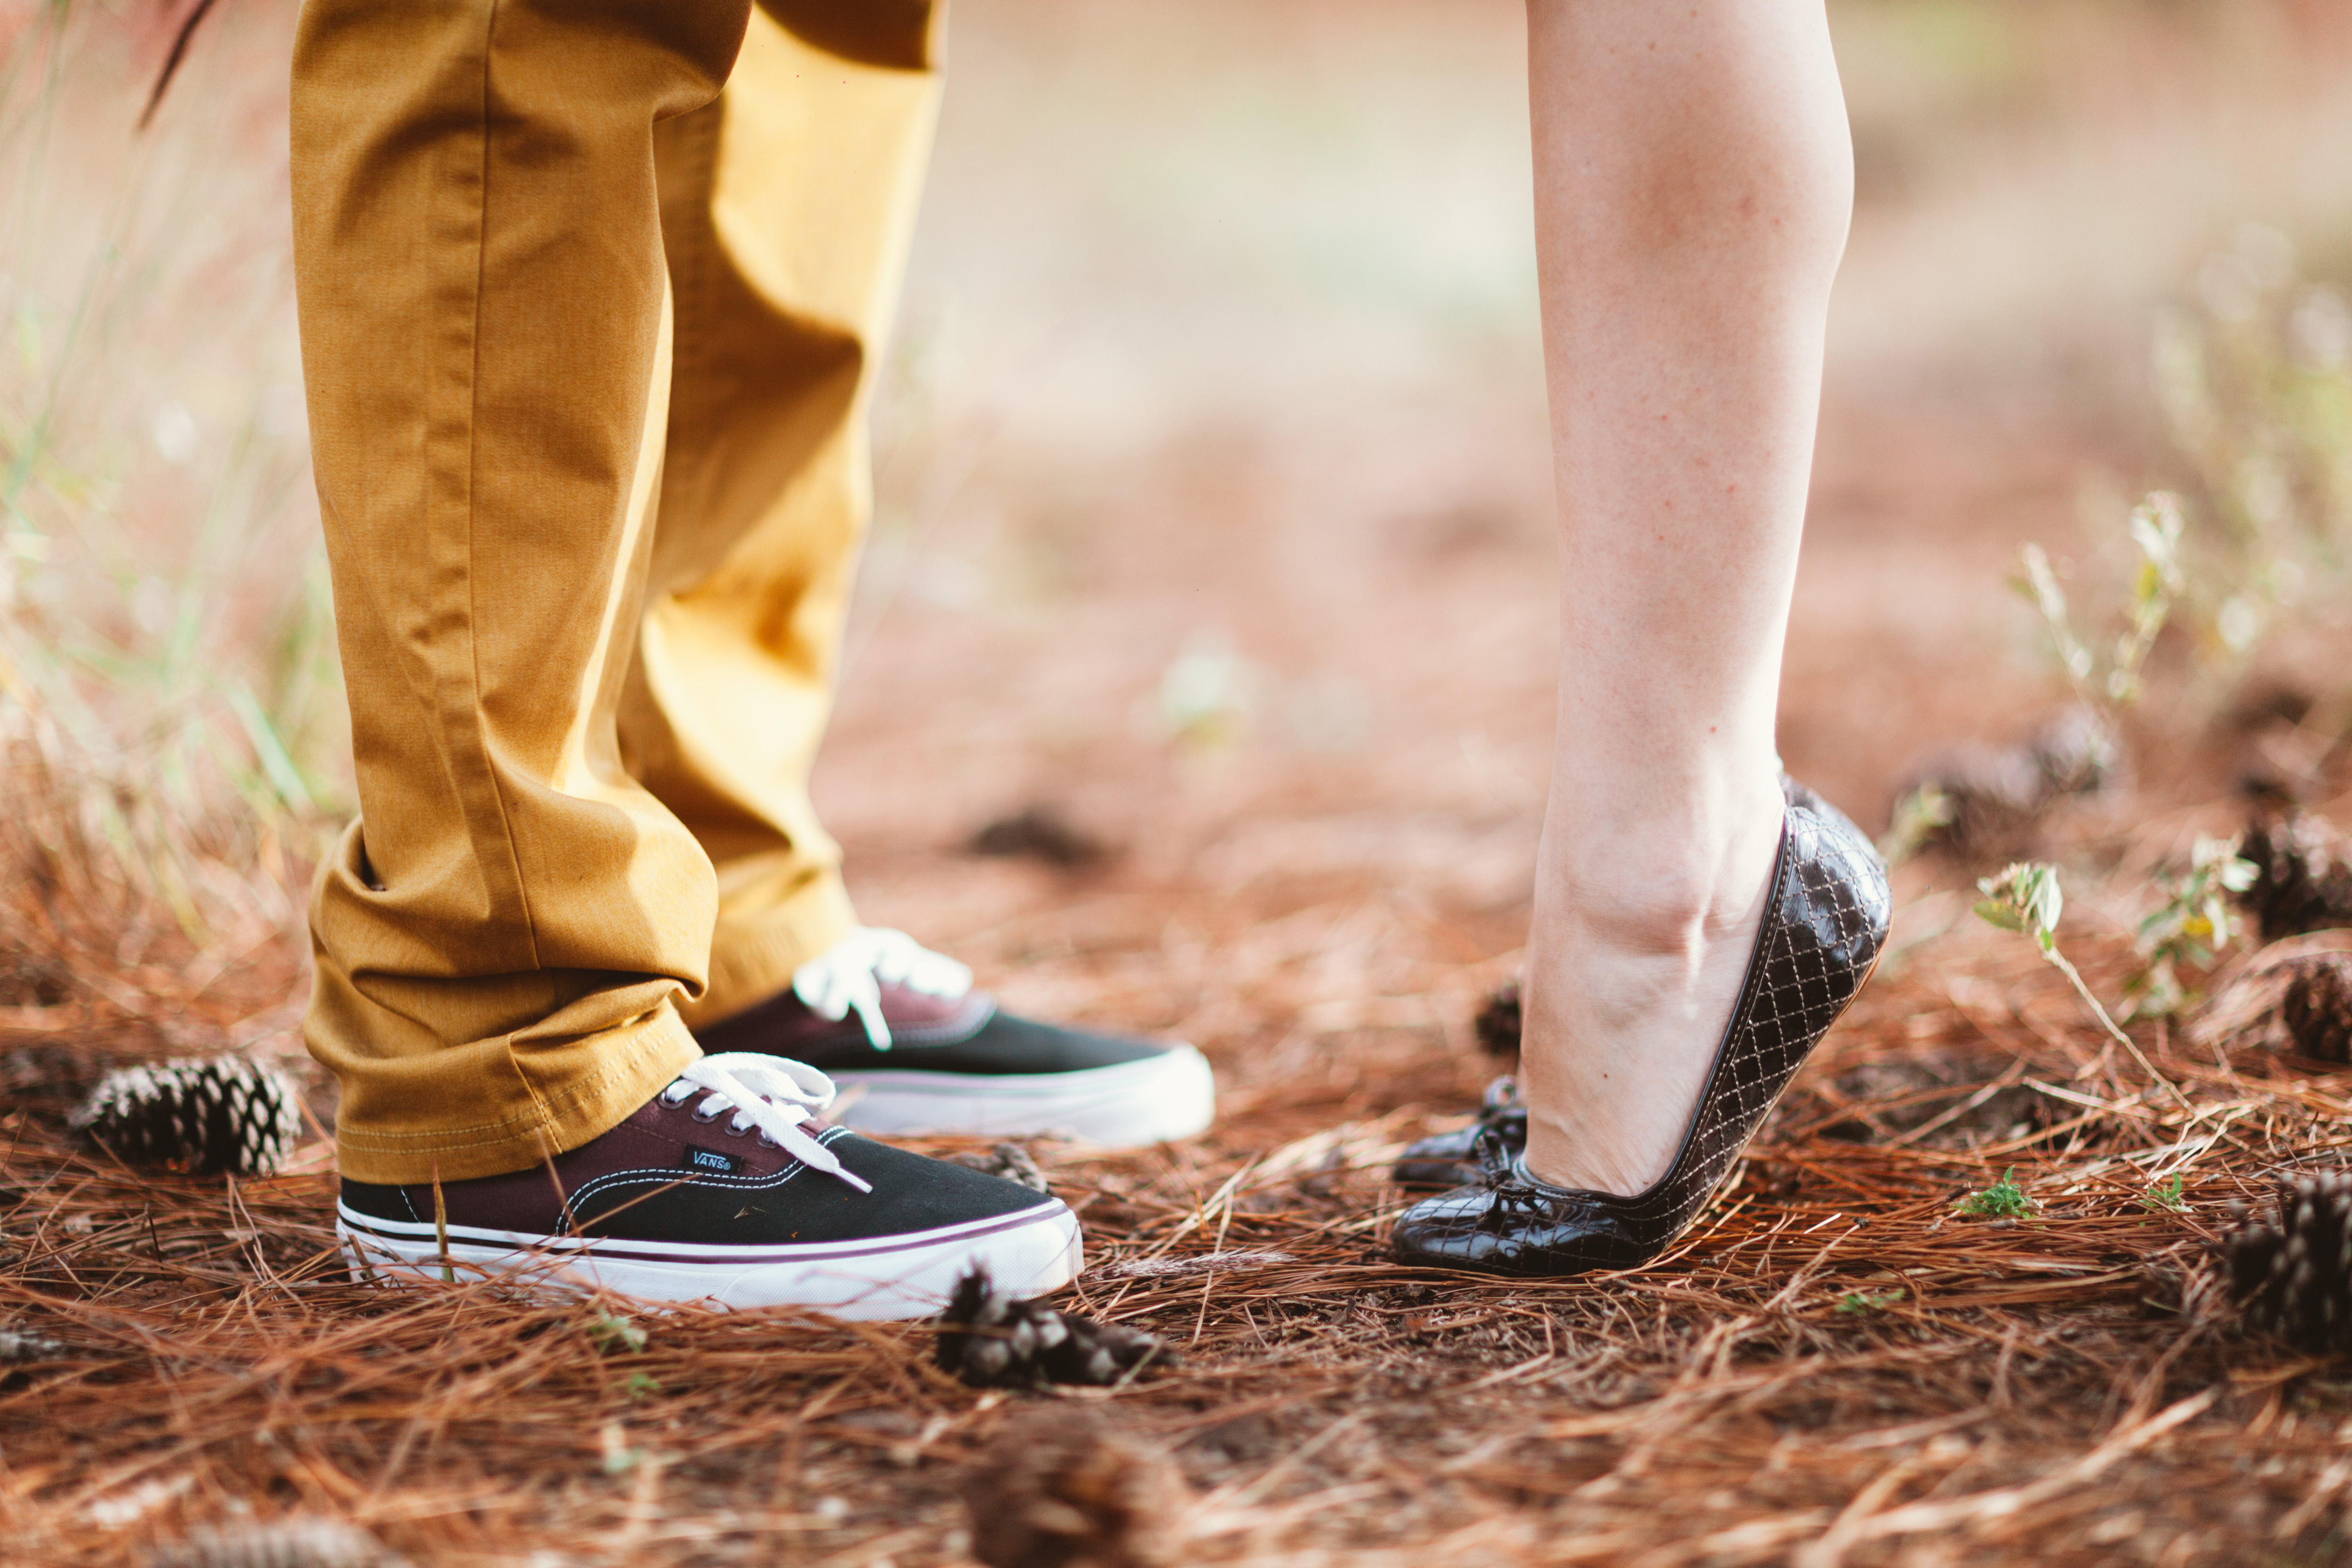
People in nature, footwear, shoe, grass, soil, leg, human leg, photography, walking